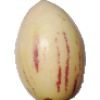
Label: Pepino 1